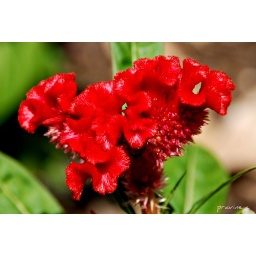
Saw this beautiful red flower in Kandy, Sri Lanka. Couldn't resist snapping it.